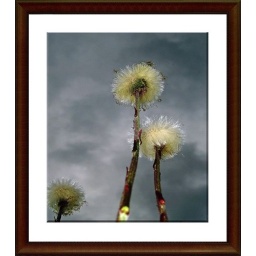
photo taken july 2010 in a field opposite my house